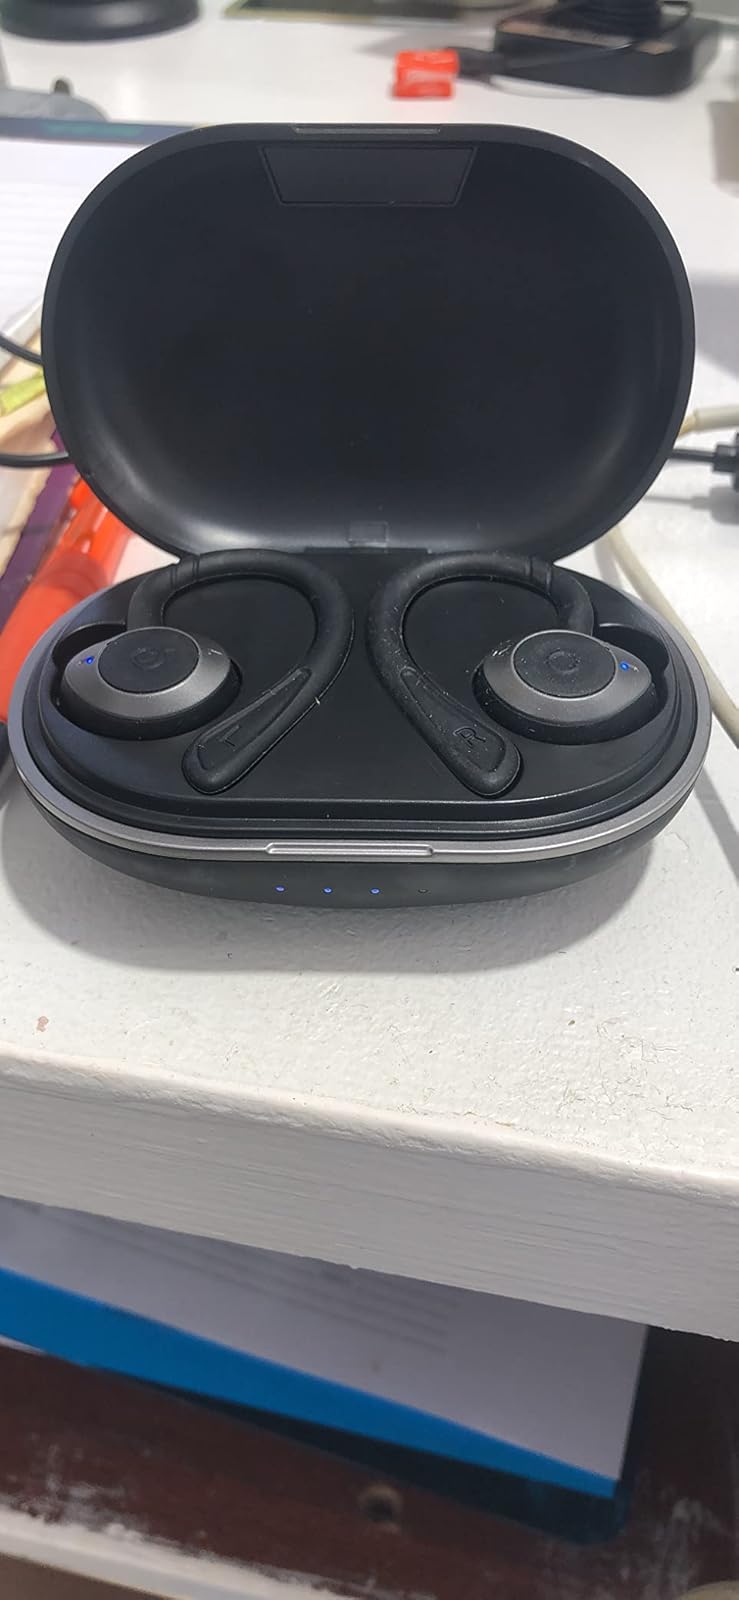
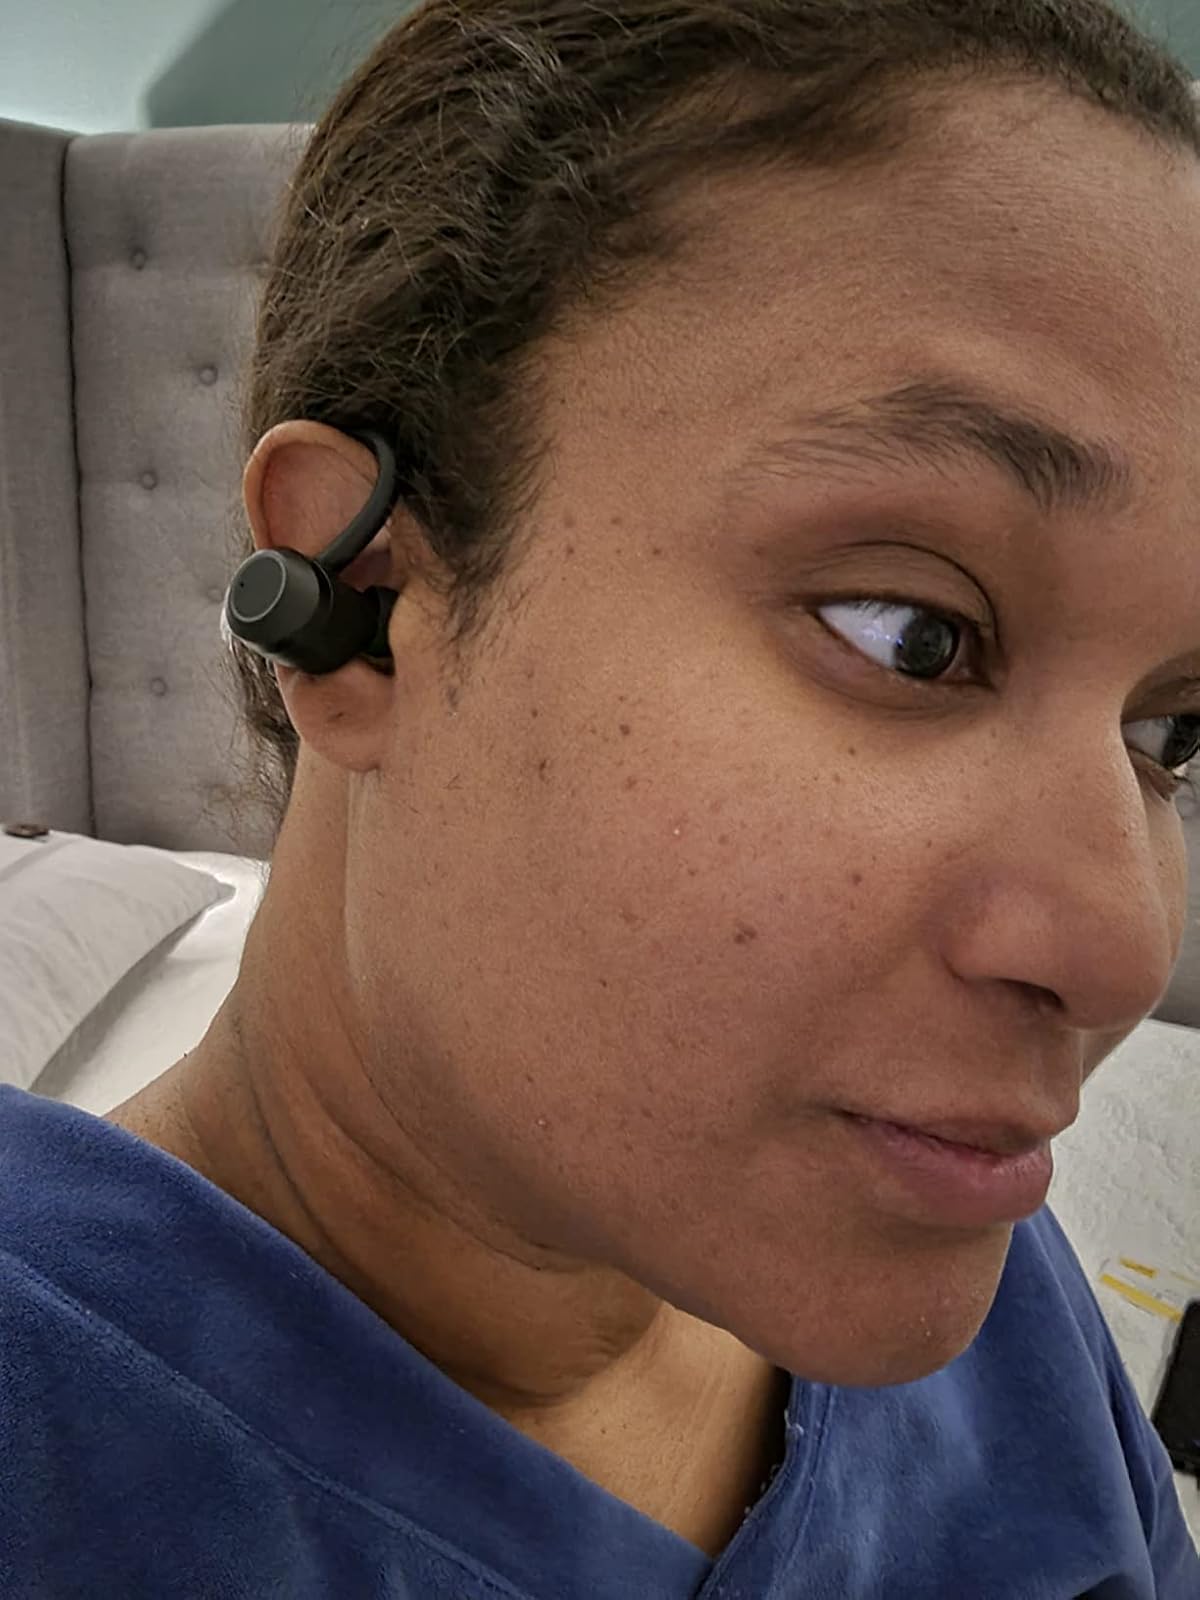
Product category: earbuds
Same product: no